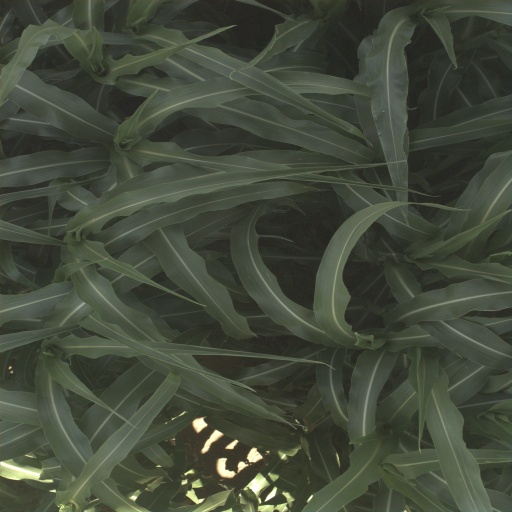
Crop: sorghum